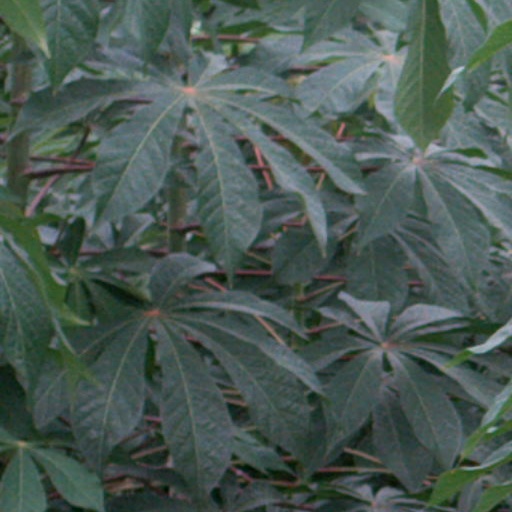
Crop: cassava